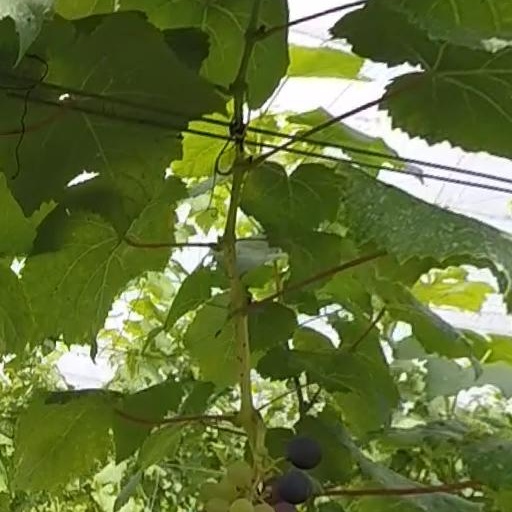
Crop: grape